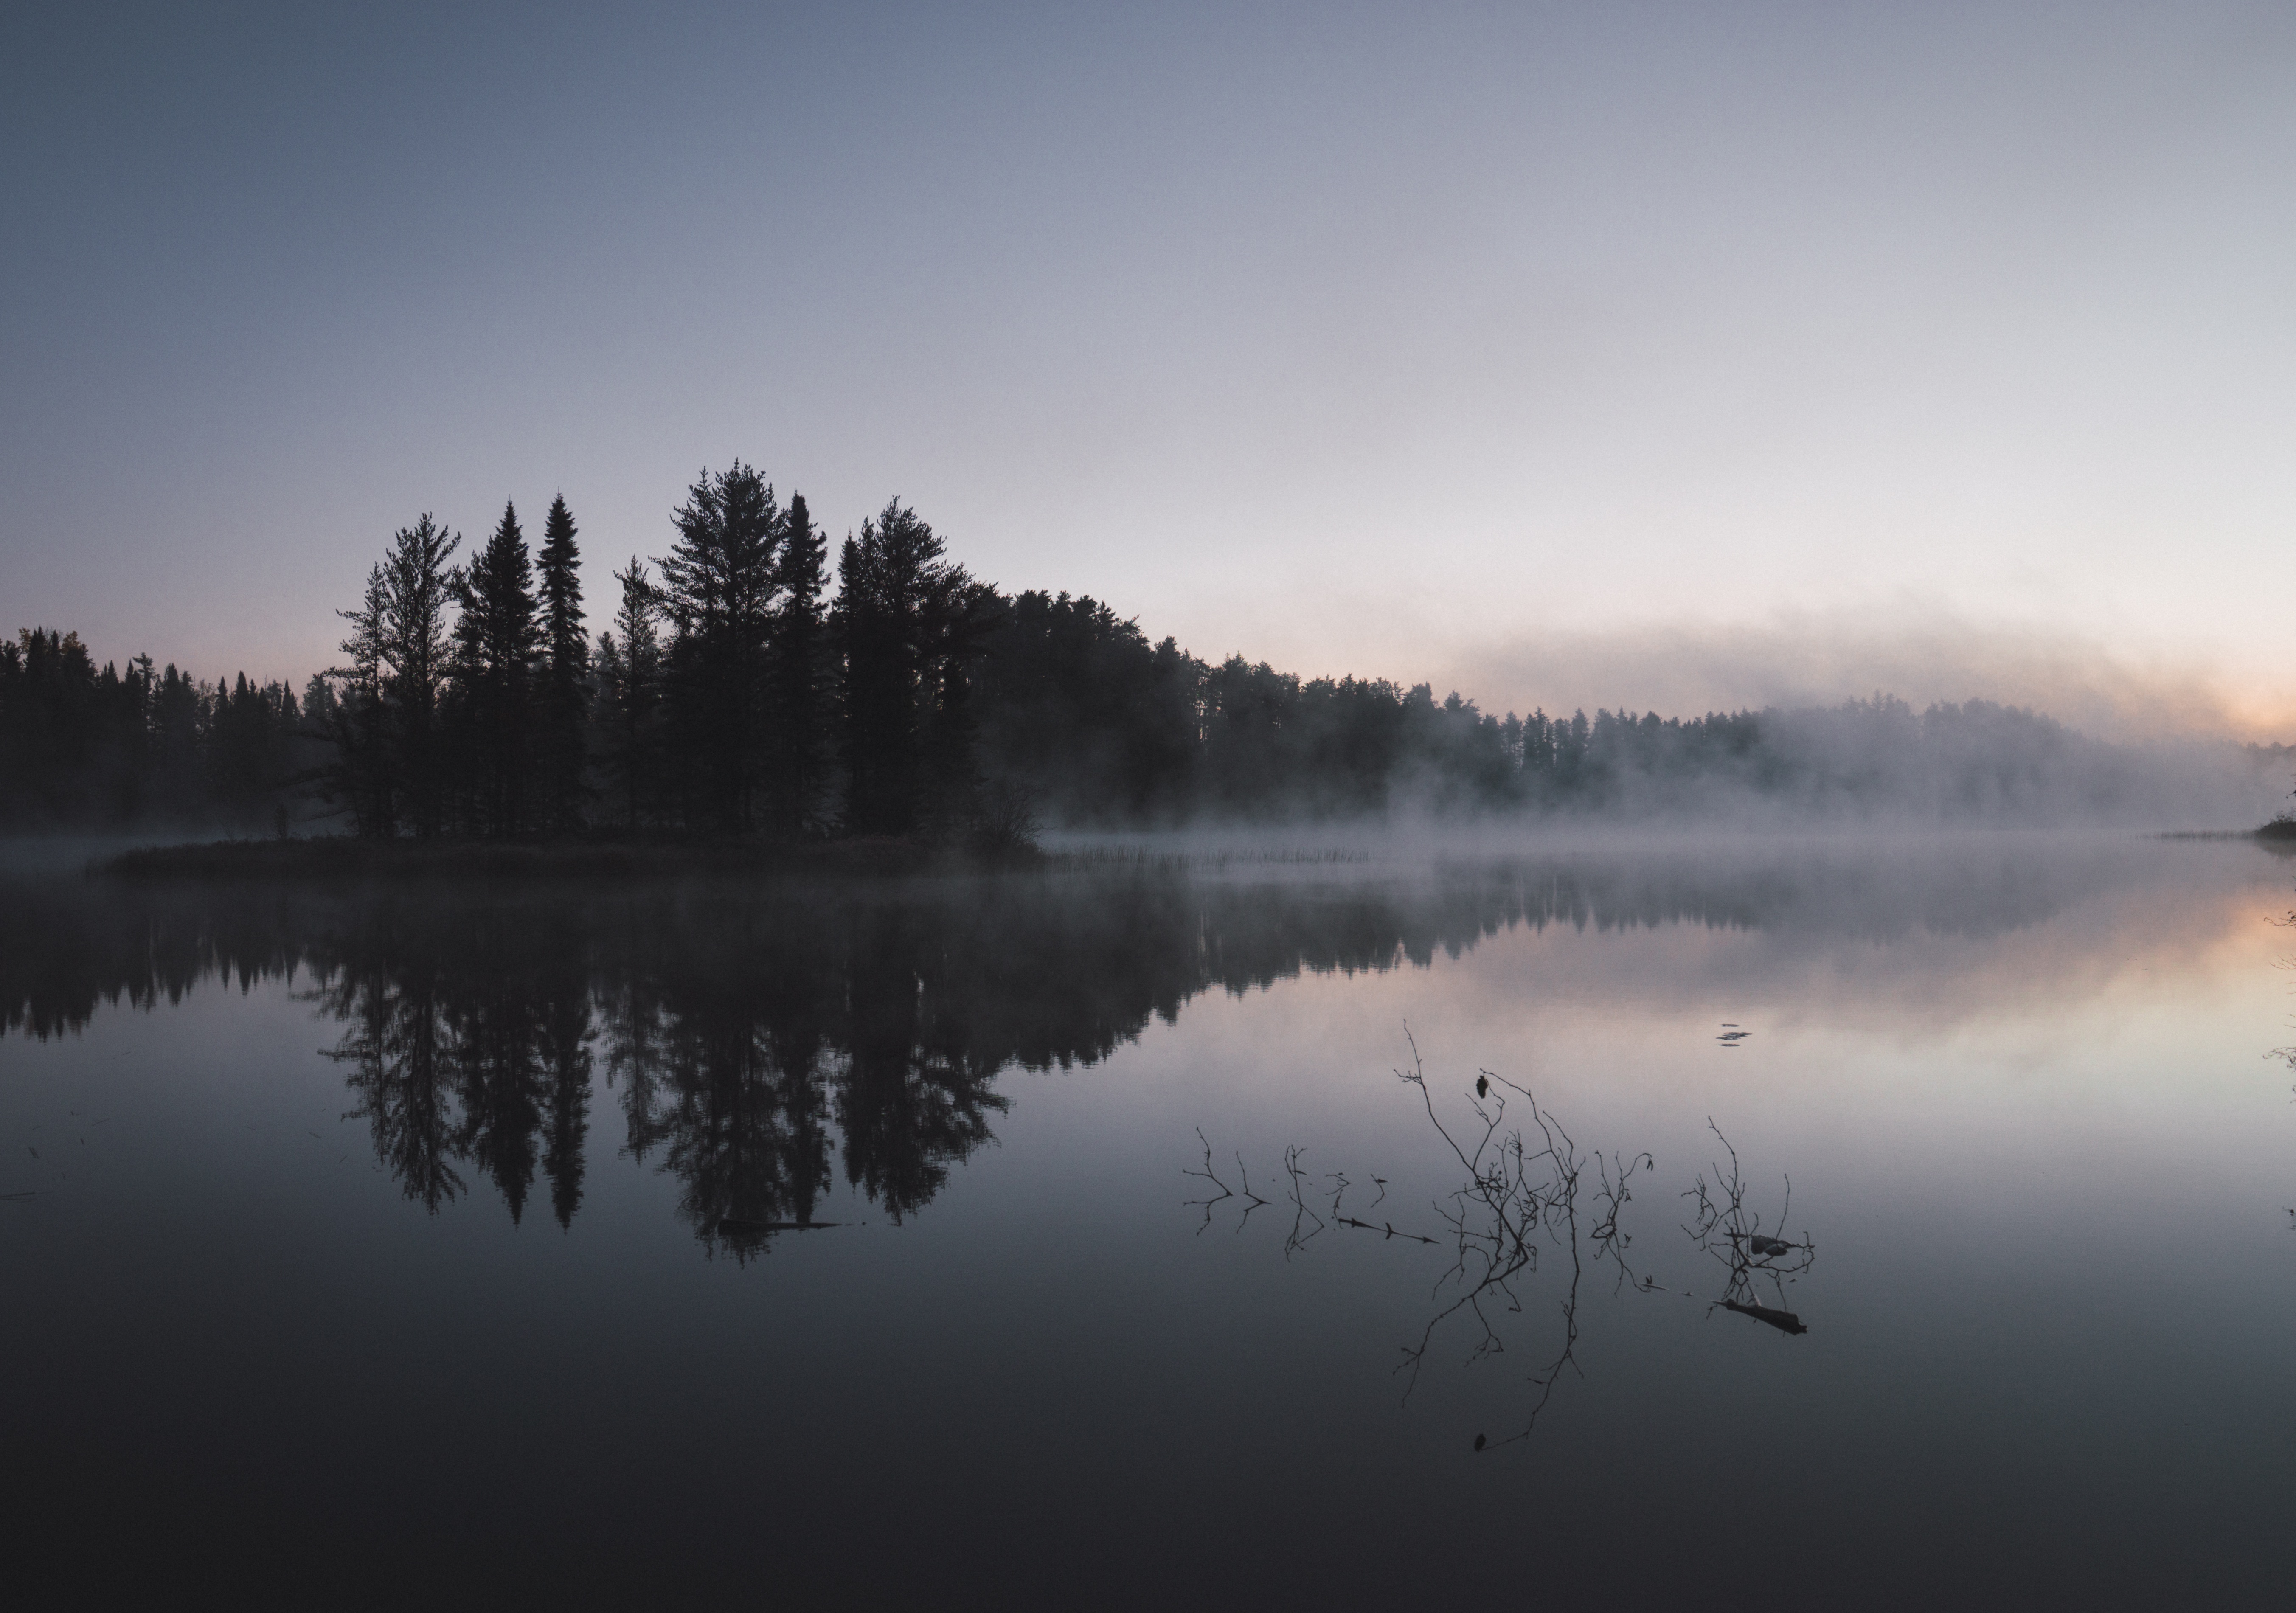
tree, water, nature, horizon, mountain, cloud, sky, fog, sunrise, sunset, mist, sunlight, morning, lake, dawn, atmosphere, dusk, evening, reflection, weather, reservoir, loch, atmospheric phenomenon